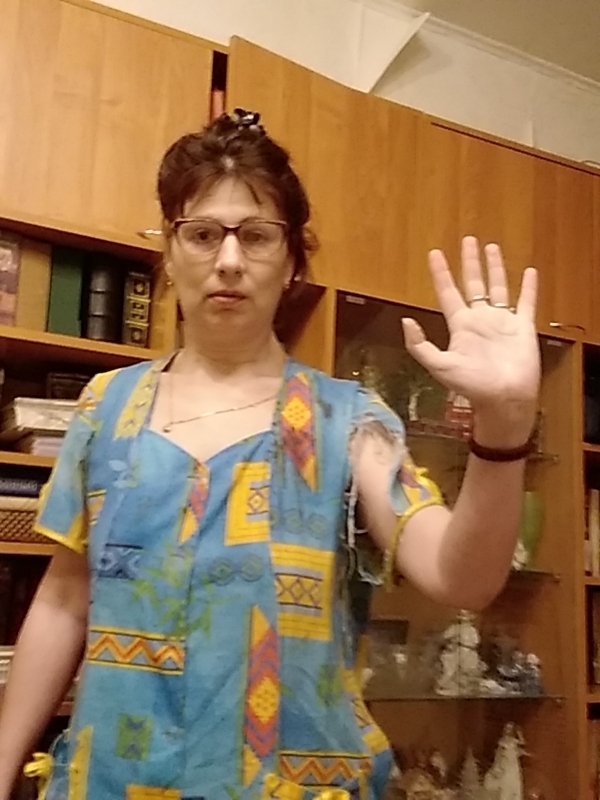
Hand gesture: palm